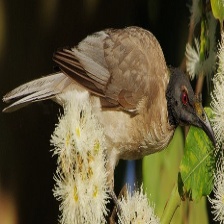
Species: NOISY FRIARBIRD
Scientific name: PHILEMON CORNICULATUS